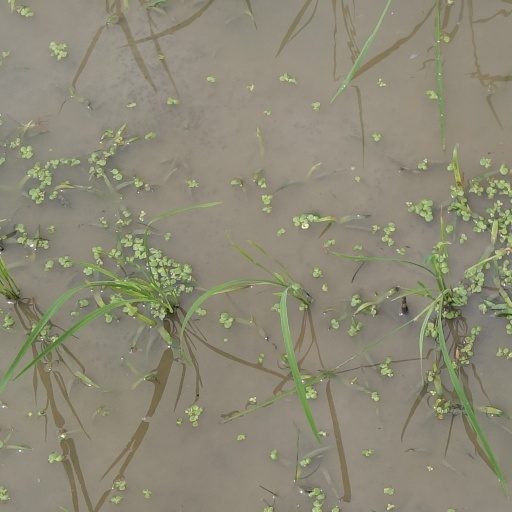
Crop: rice